Christian pacifism

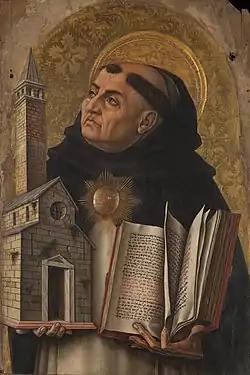
An altarpiece of Thomas Aquinas in Ascoli Piceno, Italy, by Carlo Crivelli (15th century)

According to the Bonifacian hagiography, Boniface, in 754, set out with a retinue for Frisia, with the hope of converting the Frisians. He baptized a great number and summoned a general meeting for confirmation at a place not far from Dokkum, between Franeker and Groningen. Instead of his converts, however, a group of armed robbers appeared who slew the aged archbishop. The hagiography mention that Boniface persuaded his (armed) comrades to lay down their arms: "Cease fighting. Lay down your arms, for we are told in scripture not to render evil for evil but to overcome evil by good."